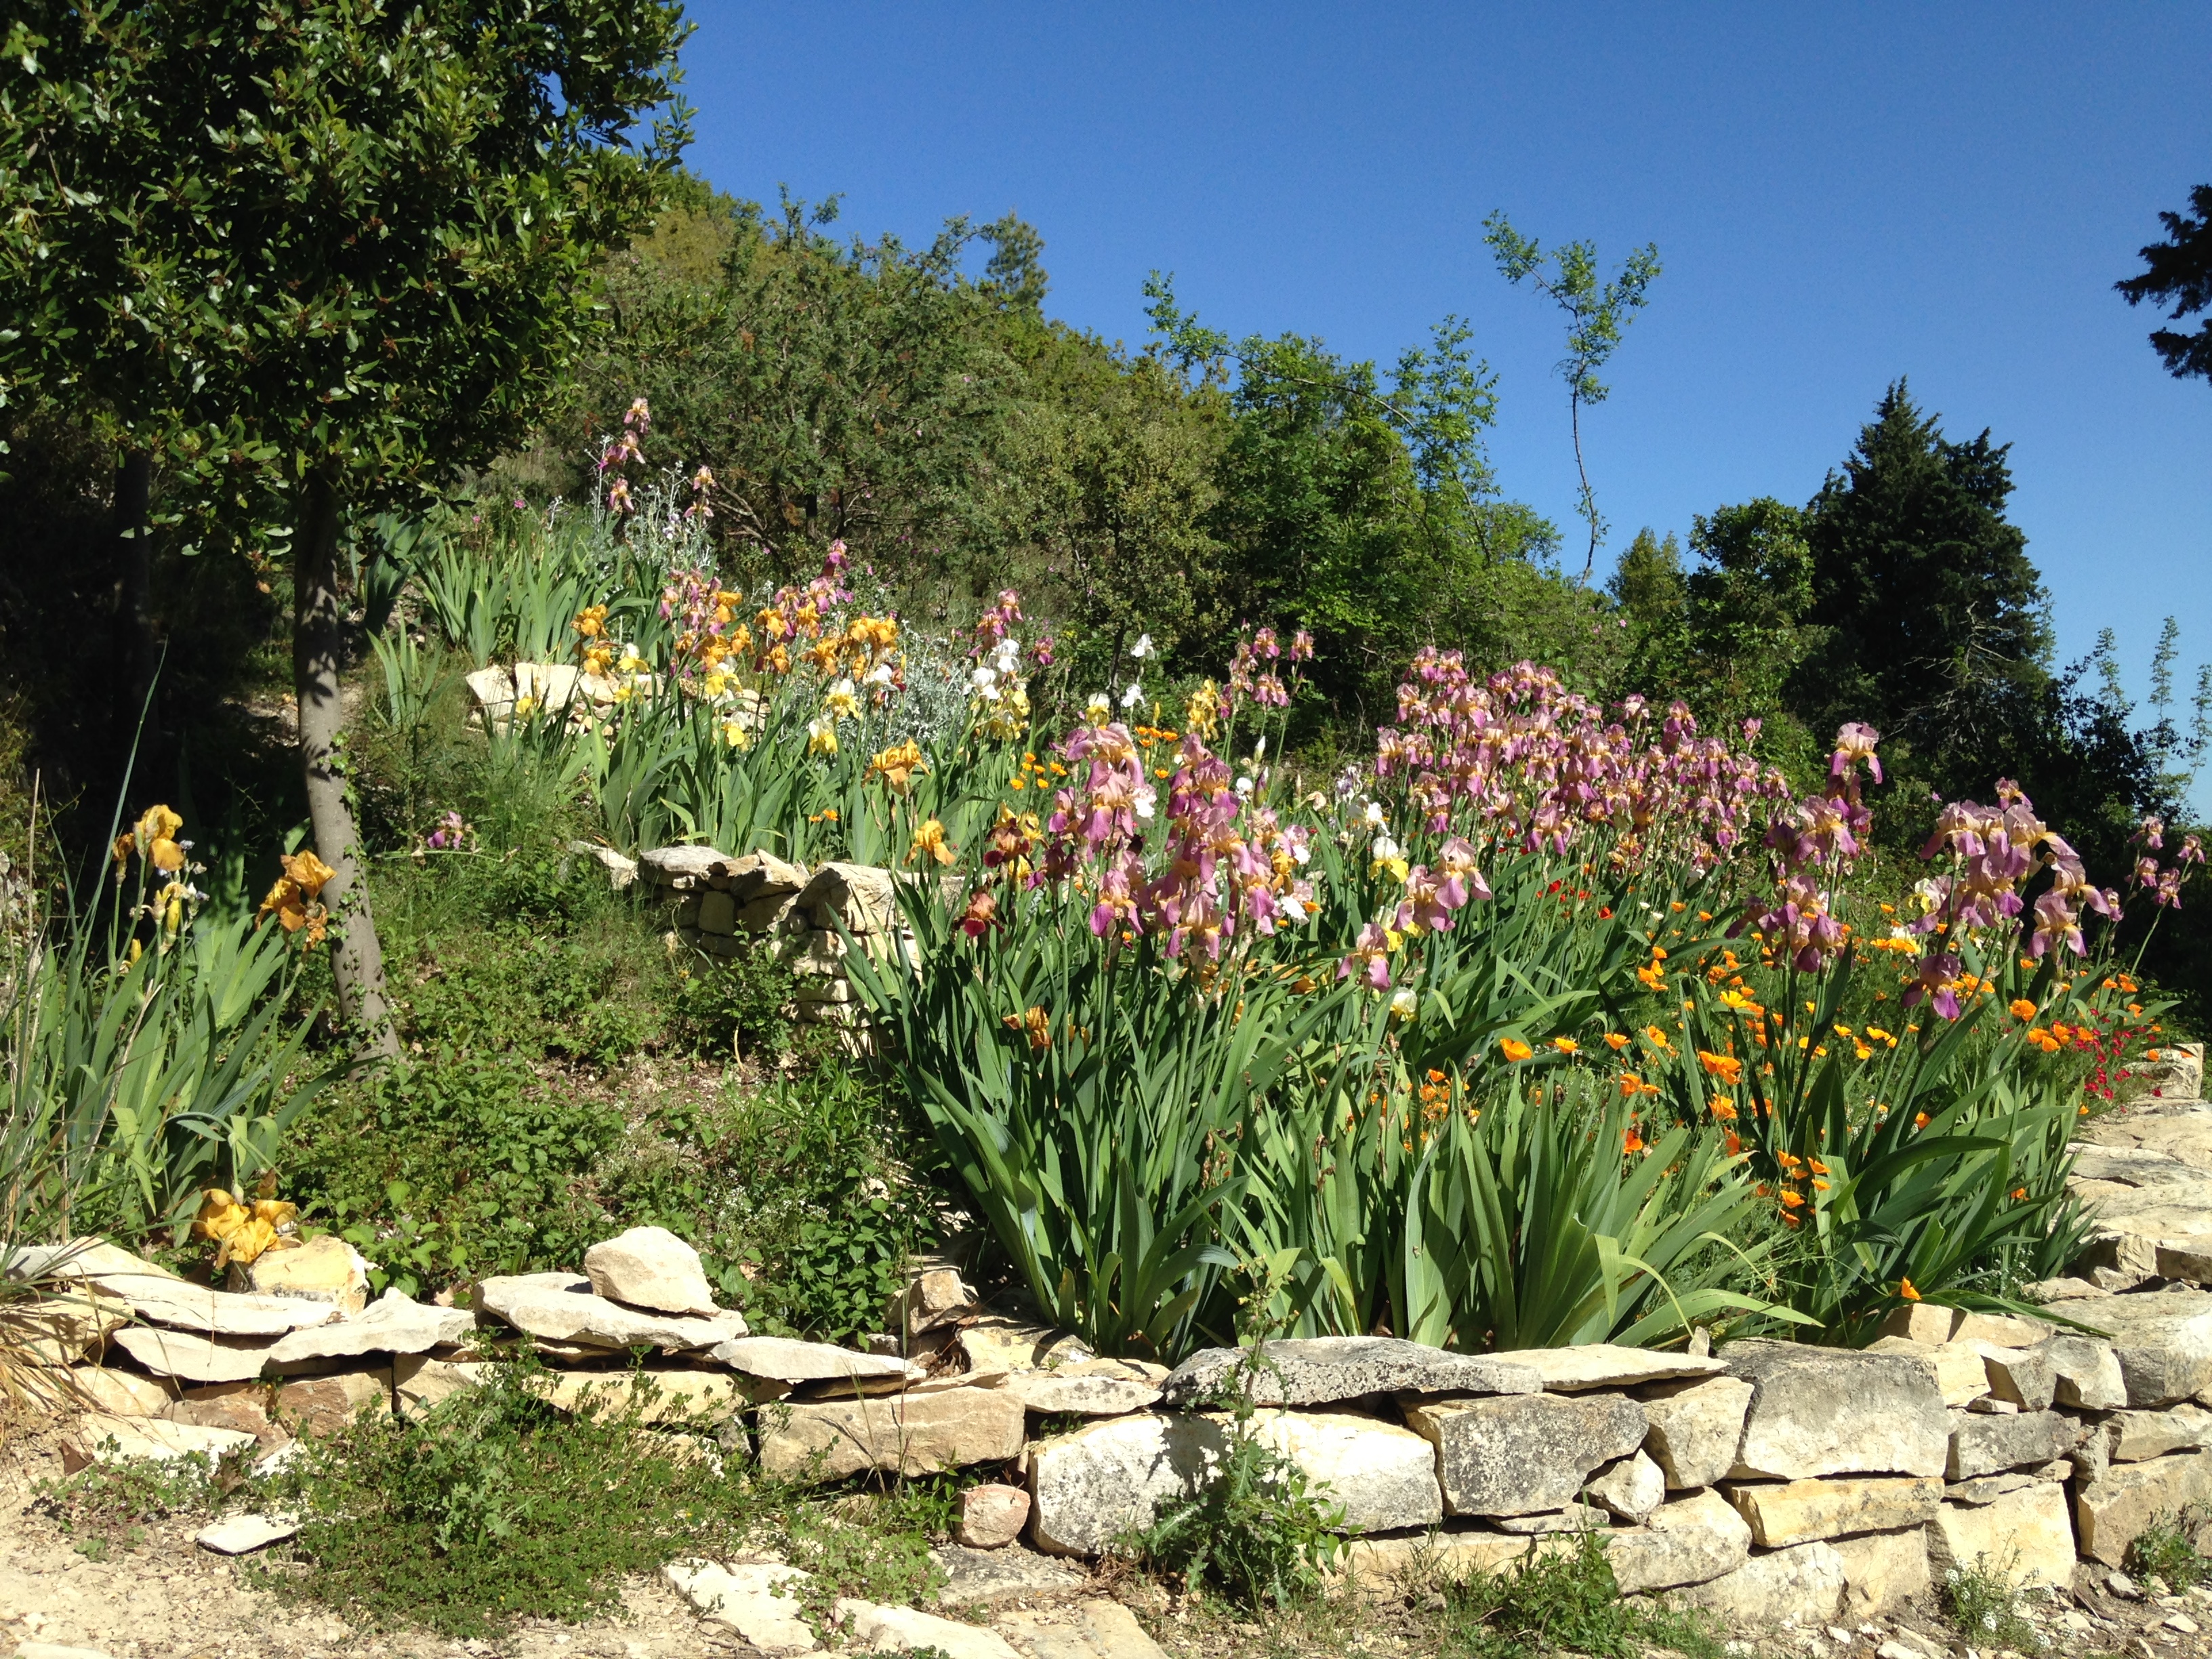
plant, flower, france, europe, backyard, botany, garden, flora, wildflower, landscaping, iris, culture, jardin, botanical garden, printemps, languedocroussillon, gard, sentier, languedoc, garrigue, floraisons, parterre, yard, flowering plant, land plant